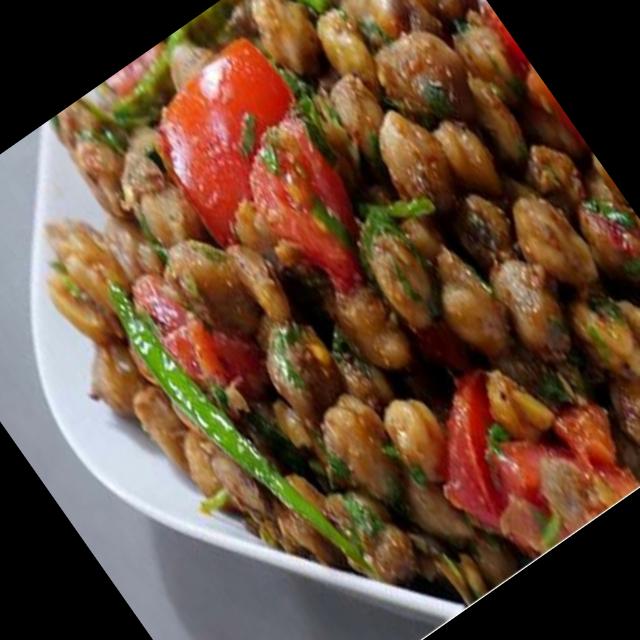
Dish: chole